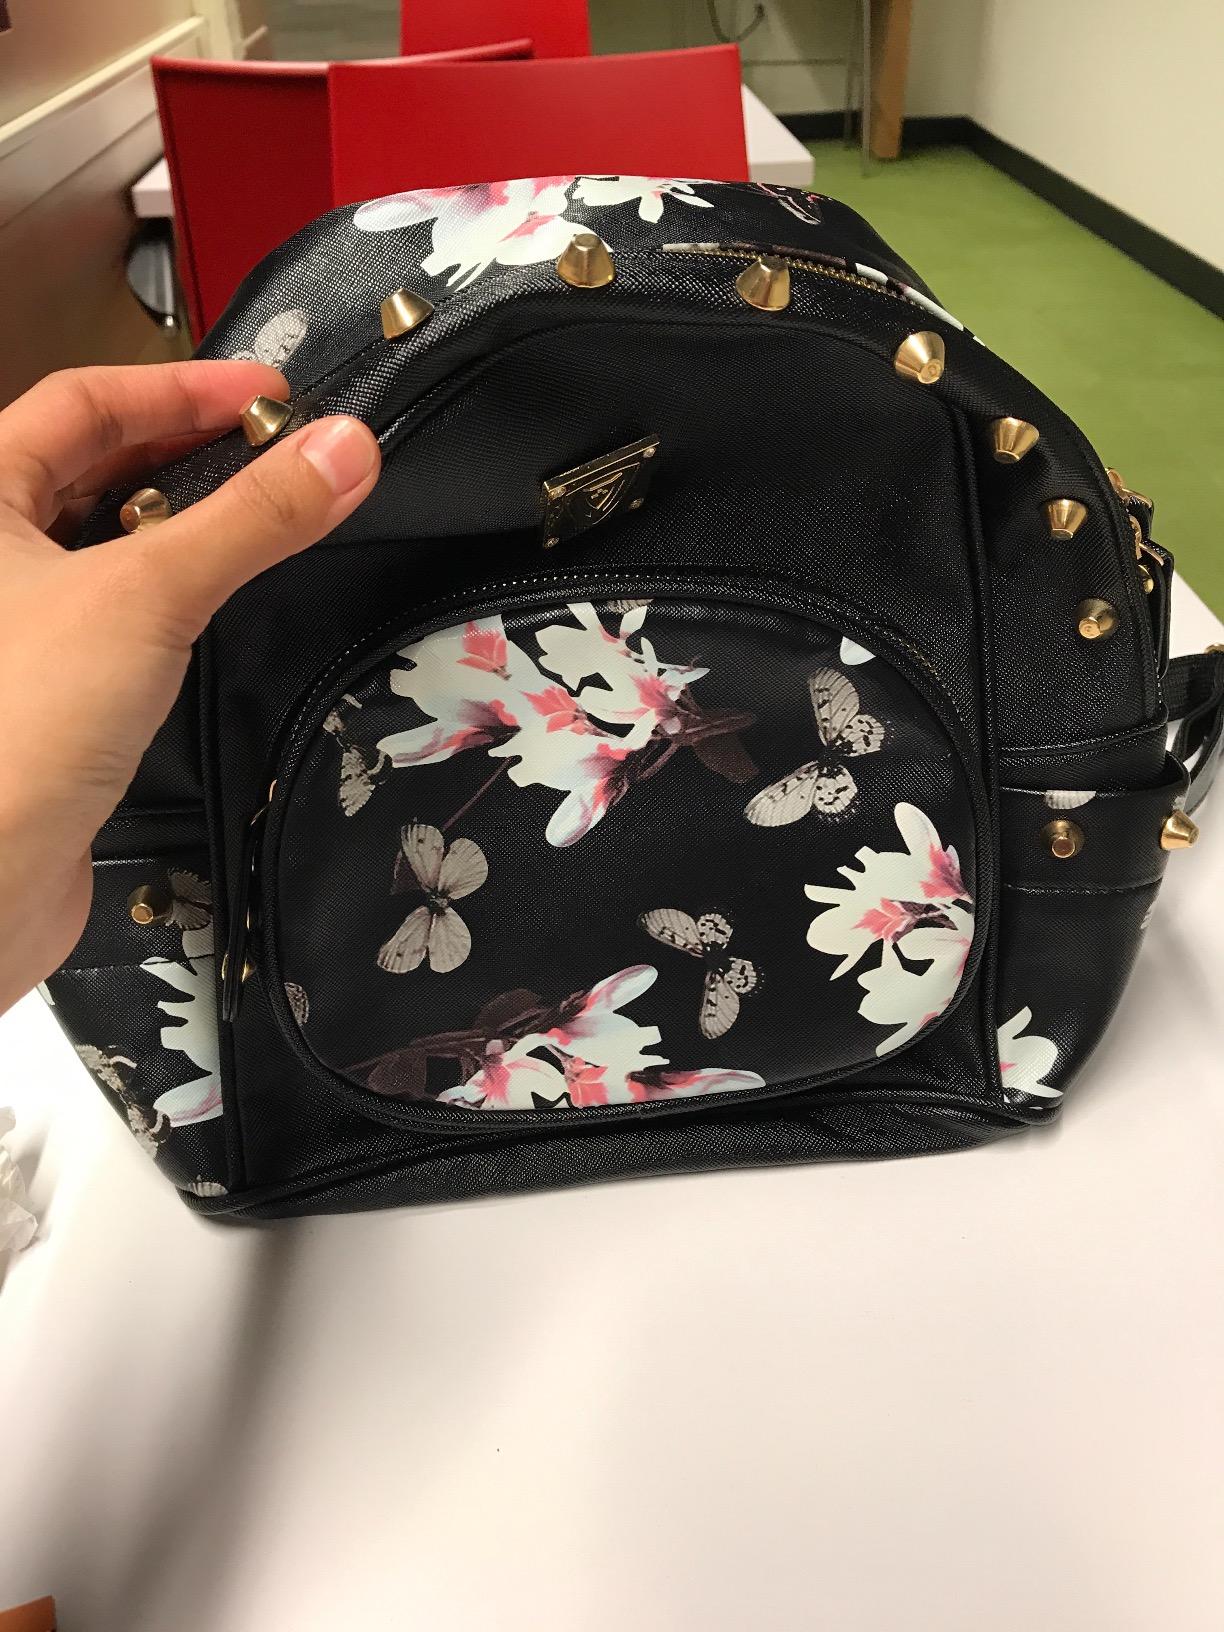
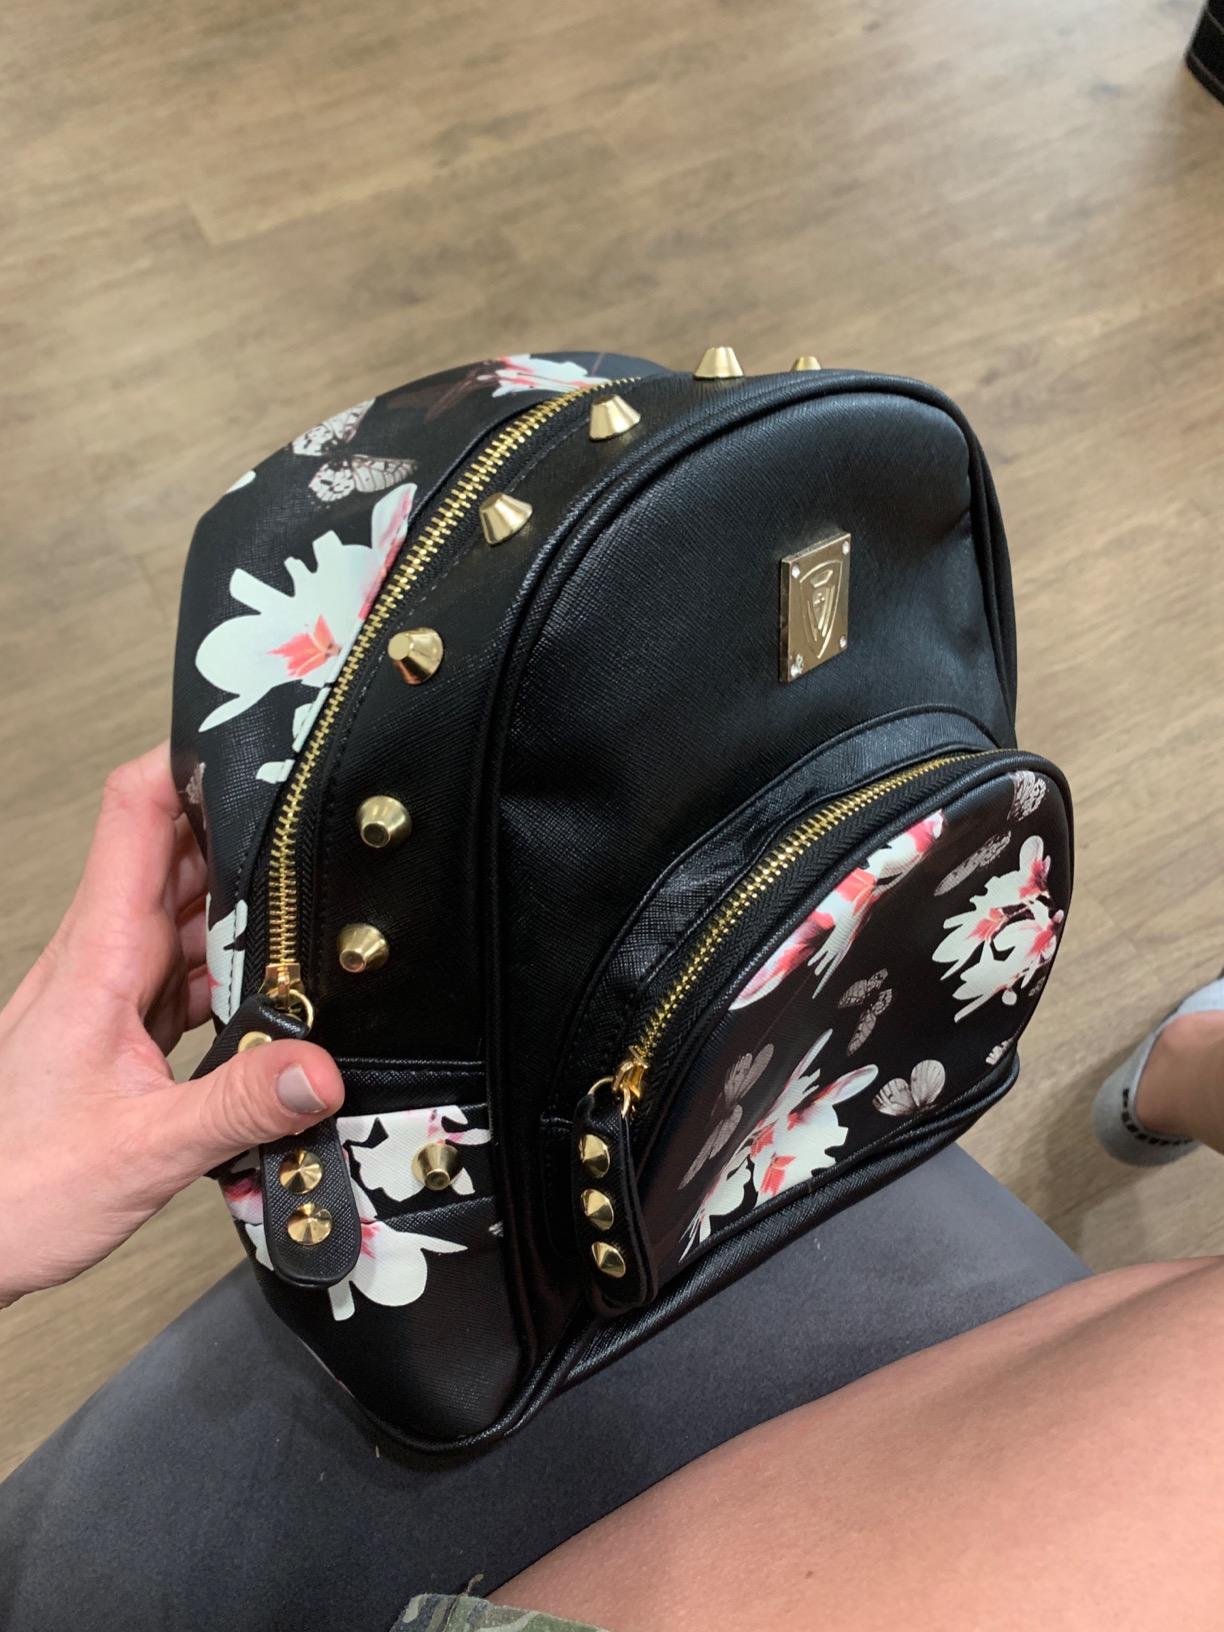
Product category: accessories_handbag
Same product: yes